Slavonia

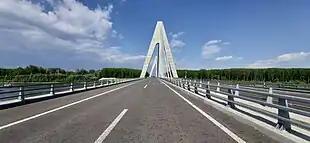
Osijek cable-stayed Drava Highway Bridge, the longest bridge in Croatia. (81 metres longer than the Pelješac bridge).

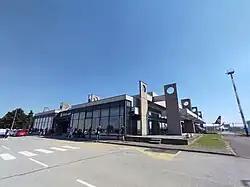
Osijek Airport

The Croatian counties were re-established in 1992, but their borders changed in some instances, with the latest revision taking place in 2006. Slavonia consists of five counties—Brod-Posavina, Osijek-Baranja, Požega-Slavonia, Virovitica-Podravina and Vukovar-Syrmia counties—which largely cover the territory historically associated with Slavonia. The western borders of the five-county territory lie in the area where the western boundary of Slavonia generally has been located since the Ottoman conquest, with the remaining borders being at the international borders of Croatia. This places the Croatian part of Baranya into the Slavonian counties, constituting the Eastern Croatia macroregion. Terms "Eastern Croatia" and "Slavonia" are increasingly used as synonyms. The Brod-Posavina County comprises two cities—Slavonski Brod and Nova Gradiška—and 26 Municipalities of Croatia. The Osijek-Baranja County consists of seven cities—Beli Manastir, Belišće, Donji Miholjac, Đakovo, Našice, Osijek and Valpovo—and 35 municipalities. The Požega-Slavonia County comprises five cities—Kutjevo, Lipik, Pakrac, Pleternica and Požega—and five municipalities. The Virovitica-Podravina County covers three cities—Orahovica, Slatina and Virovitica—and 13 municipalities. The Vukovar-Srijem County encompasses five cities—Ilok, Otok, Vinkovci, Vukovar and Županja—and 26 municipalities. The whole of Slavonia is the eastern half of Central and Eastern (Pannonian) Croatia NUTS-2 statistical unit of Croatia, together with further areas of Central Croatia. Other statistical units correspond to the counties, cities and municipalities. The five counties combined cover area size of , representing 22.2% of territory of Croatia.